Barbara McLean

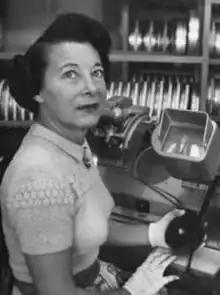
Photograph by Howard Jean from "Vogue" (1952).

Barbara "Bobby" McLean (November 16, 1903 – March 28, 1996) was an American film editor with 62 film credits.